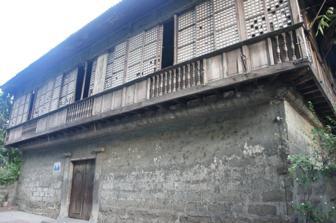
Building: Bahay na Tisa
Country: Philippines
Year built: 1846
For the house in Bacoor, Cavite, see Cuenca Ancestral House . Bahay na Tisa Alternative names Freedom House General information Architectural style Bahay na bato Address P. Gomez Street Town or city Pasig , Metro Manila Country Philippines Coordinates 14°33′38.394″N 121°4′27.289″E / 14.56066500°N 121.07424694°E / 14.56066500; 121.07424694 Completed 1846 Owner Tech family The Bahay na Tisa ( lit. ' House of clay tiles ' ) is a historic house in Pasig , Metro Manila , Philippines . It is the oldest extant building in the city. Background The Bahay na Tisa was built in 1846 by Don Cecilio Tech y Cabrera. It is among the buildings which survived World War II . During the Martial law era under President Ferdinand Marcos , it became known as the Freedom House and was used a meeting place for both anti and pro-Marcos groups. At one point, the house also was used as the headquarters of Barangay San Jose. For Roman Catholics, the house hosts the Santo Niño de Pasion. The Pasig city government under then-Mayor Robert Eusebio signed an ordinance for the expropriation of the building, which would seize the ownership of the building from the Tech family. The Tech family claimed that they were not consulted with the move while the Pasig government alleged they were unresponsive to attempts to reach out to them. In 2020, the house would be declared as an Important Cultural Property (ICP) superseding the ordinance and gave the Tech family assistance from the national government to conserve and protect the site. The Tech family still owns the house as of 2020. Heritage recognition The National Museum of the Philippines has recognized structure as an Important Cultural Property on February 19, 2020. The Pasig city government has also conferred the Dangal ng Lahi recognition to the house for its cultural contribution to the city in 2009. References Wikimedia Commons has media related to Bahay na Tisa (Pasig) .